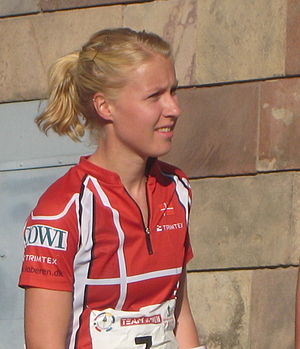
Maja Alm
Maja Møller Alm er en dansk orienteringsløber og atletikudøver. Maja Alm har vundet syv VM-titler og er den danske orienteringsløber, der har vundet flest VM-titler gennem tiden. Derudover har hun vundet to guld-medaljer ved World Games og en stribe danmarksmesterskaber. I orienteringsløb har hendes særlige styrke været på de korte orienteringsdistancer og som en stærk afsluttende løber på stafethold. Hele seks gange - i 2007, 2012, 2014, 2016, 2017 og 2018 er hun blevet kåret til årets orienteringsløber af Dansk Orienterings-Forbund.